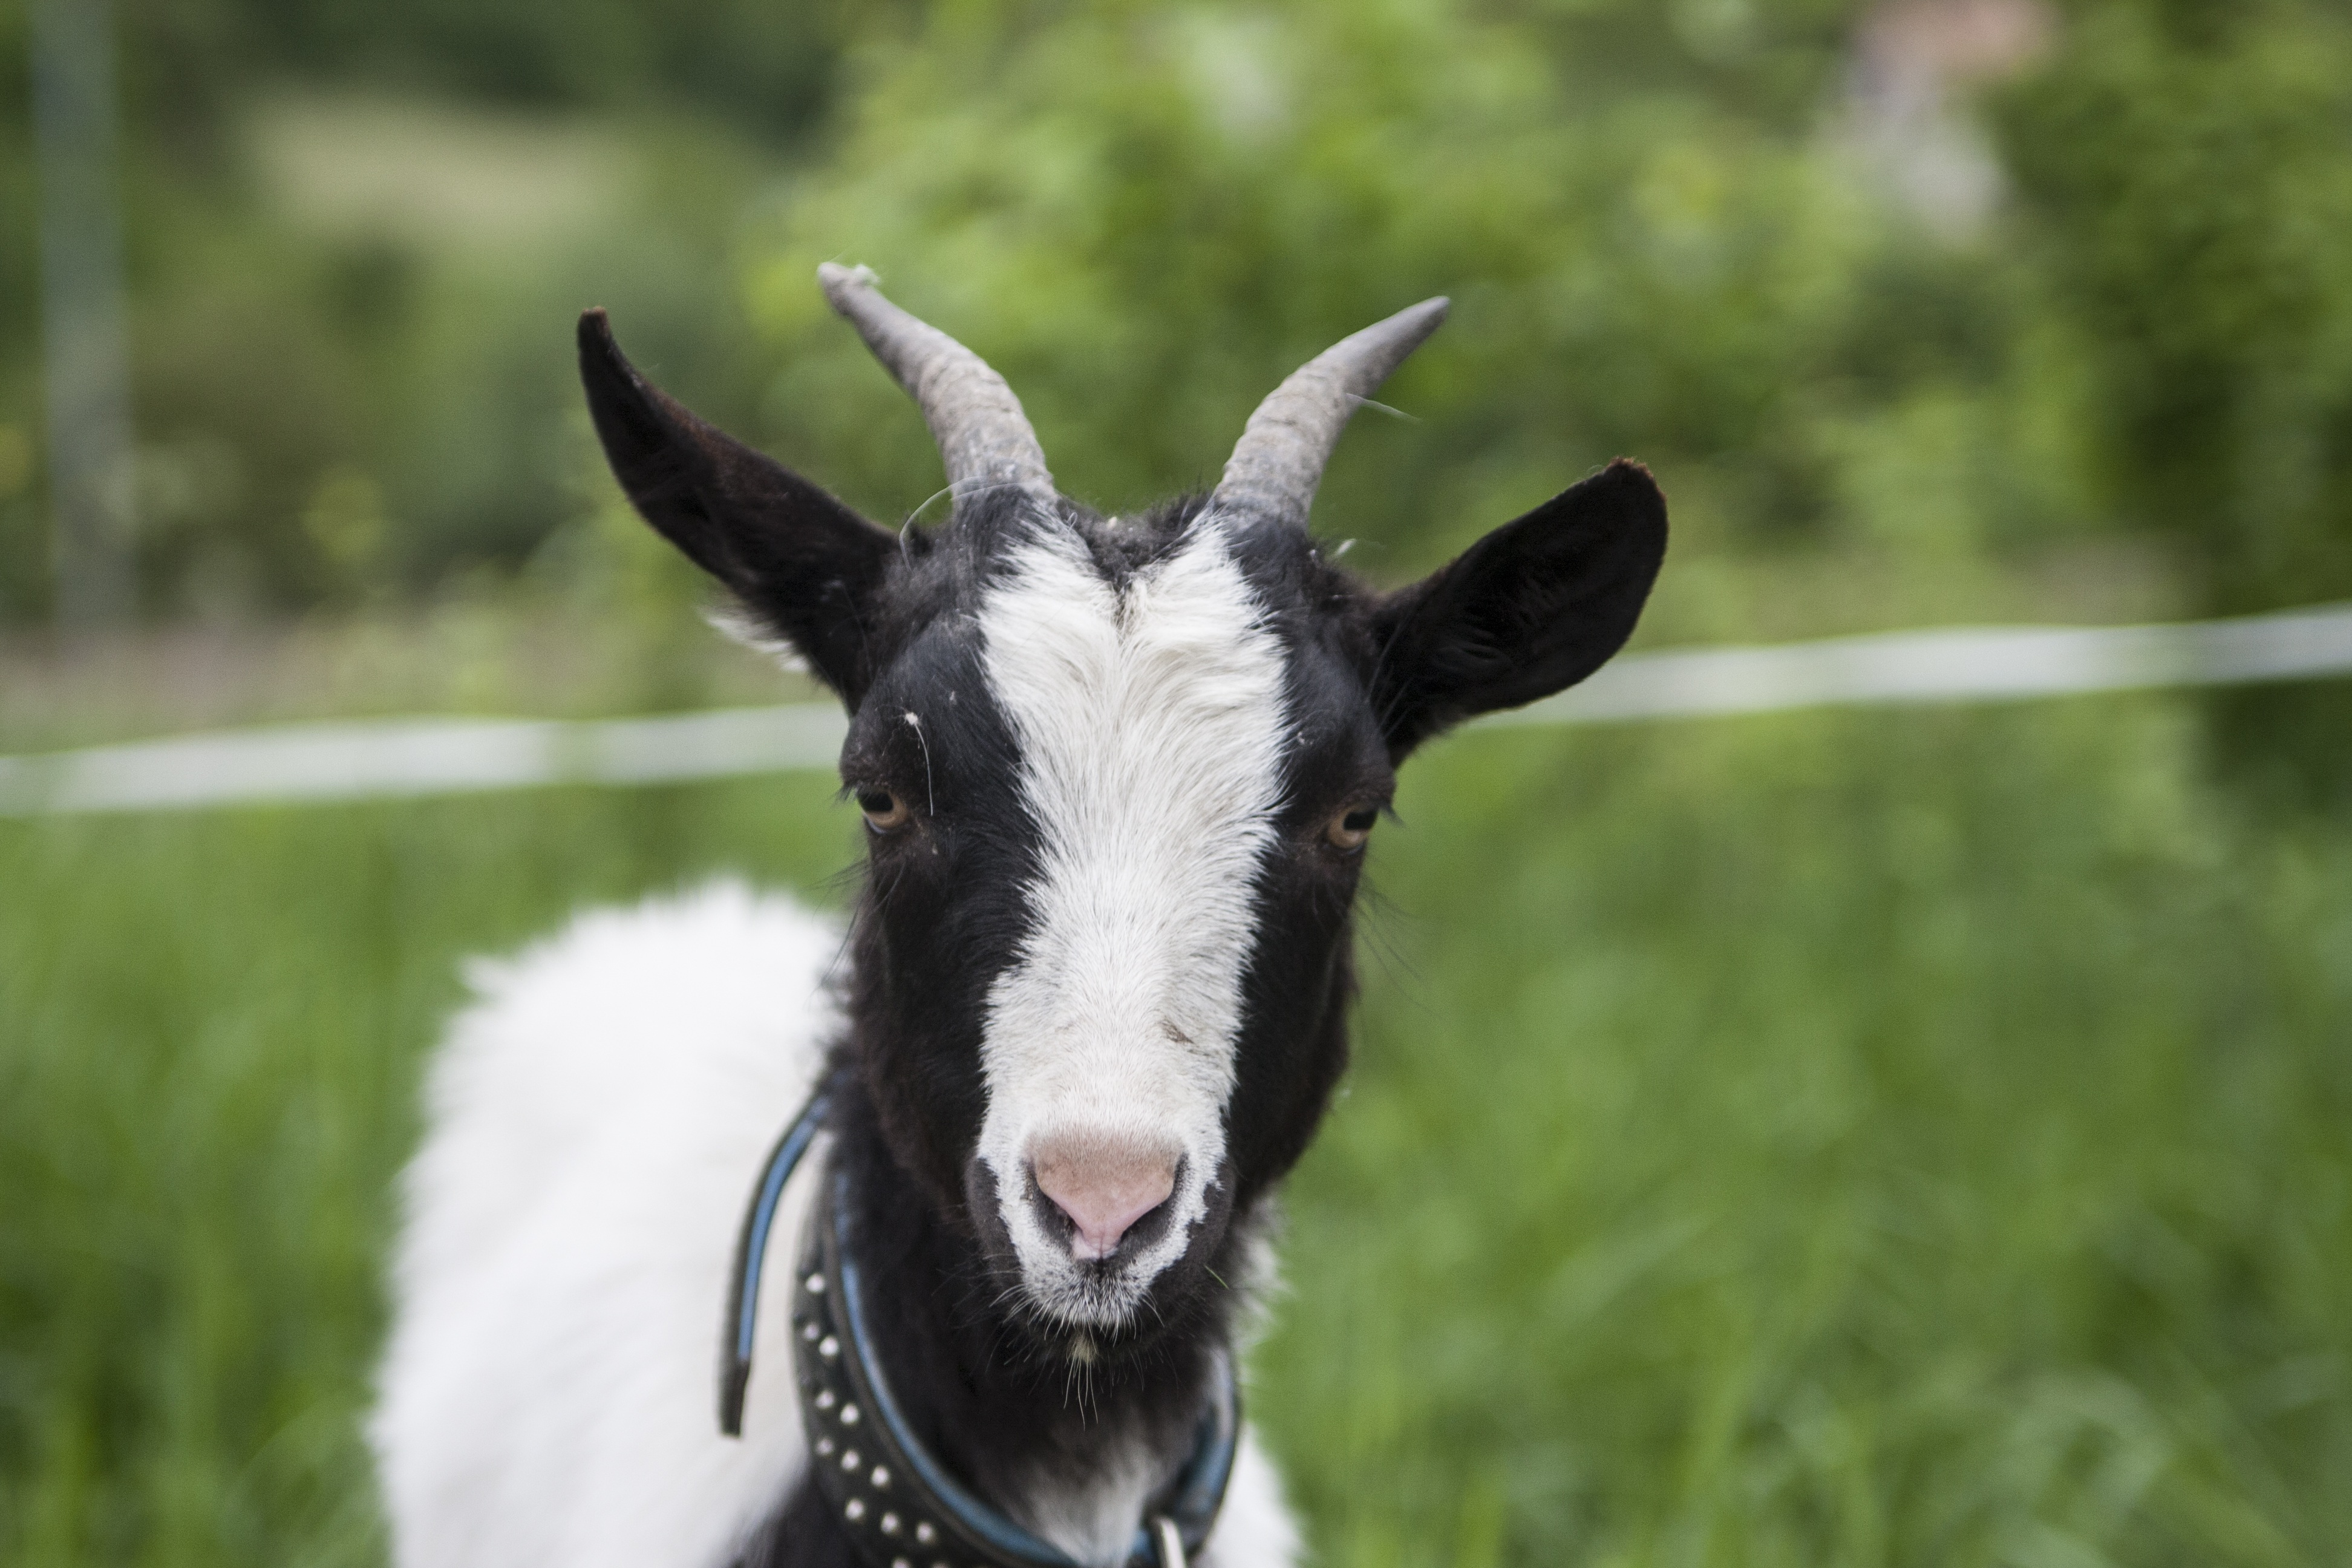
nature, grass, hay, farm, meadow, animal, goat, horn, coat, pasture, grazing, mammal, flora, fauna, goats, animals, vertebrate, horns, buck, cow goat family, zw